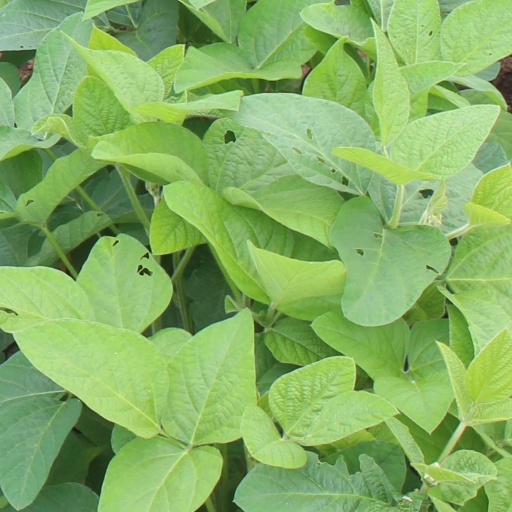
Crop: soybean